Amazing Race Suomi

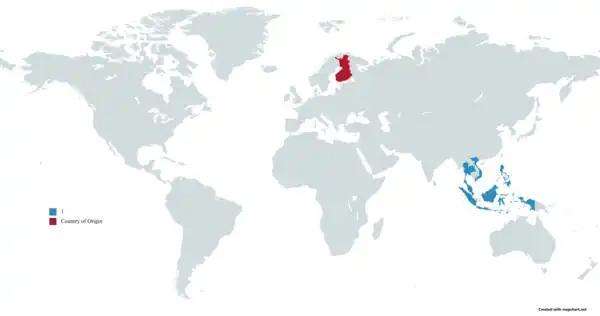
Countries that "Amazing Race Suomi" has visited are shown in colour

When first announced, the program drew criticism for including Left Alliance politicians (Nurminen, Pekonen and Modig), who have advocated for reductions in greenhouse gas emissions, on a show that includes air travel. Filming of the show also began after the 2023 Greece wildfires on Rhodes, leading to more vocal criticism. Prior to the start of filming, producer Pauliina Koutala from Moskito Television stated that the show was made with climate change in mind and that they would be offsetting emissions used for filming, which included having teams fly on airlines that use sustainable aviation fuel and rainforest reclamation at the Rimba Raya Biodiversity Reserve on Borneo. In addition, the production team planned a route in such a way to minimise air travel with alternative forms of transportation on land. In total, all the contestants who reached the final leg travelled about by airplanes, roughly corresponding to approximately two round trip flights from Helsinki to New York City. On 14 September 2023, Nurminen, Pekonen and Modig stated at a press event that they understood the criticism and agreed to compete after learning about the flight compensations.